Tanks of China

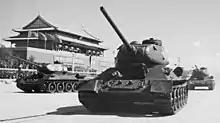
Chinese T-34-85 tank.

The loss of KMT government's best troops and majority of their American equipment meant that they could no longer effectively defend the Yangtze River delta from further Communist attacks. The American government under President Harry Truman completely lost faith in Chiang Kai Shek and the nationalist government, therefore refused to give any further military and financial aid to the nationalists, and hastened collapse of KMT regime on the mainland.